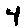
Label: 4